Question: Please indicate a possible affordance area of the drink_with_cup that can be used for drinking
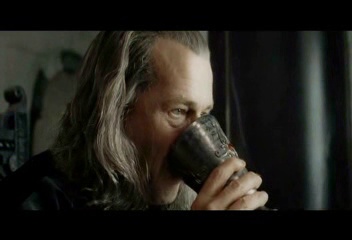
Answer: [161.5, 114, 265.5, 209]